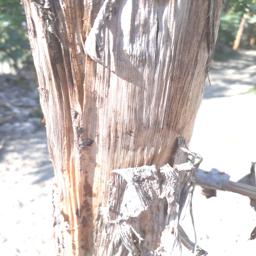
Label: BACTERIAL SOFT ROT